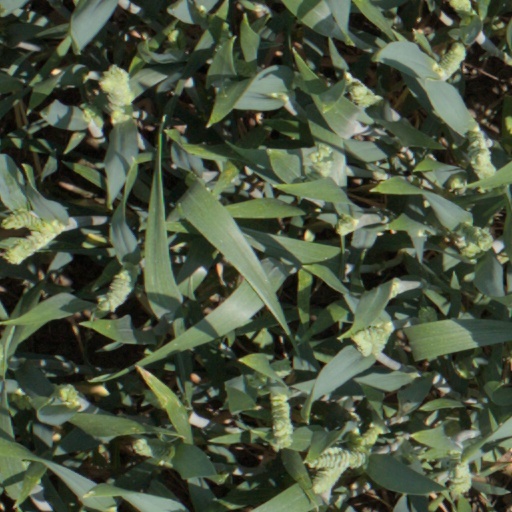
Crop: wheat